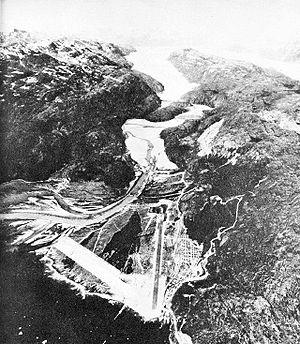
L'aéroport de Narsarsuaq est un aéroport situé à Narsarsuaq, dans la municipalité du Kujalleq au sud du Groenland.